Johnny Marr

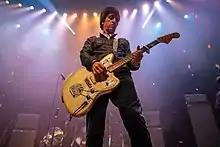
Marr playing a Fender Jaguar at the 2019 AIM Awards

Marr has used a variety of guitars throughout his career, but these are his most notable instruments: